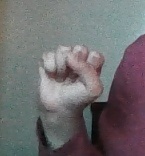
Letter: saad